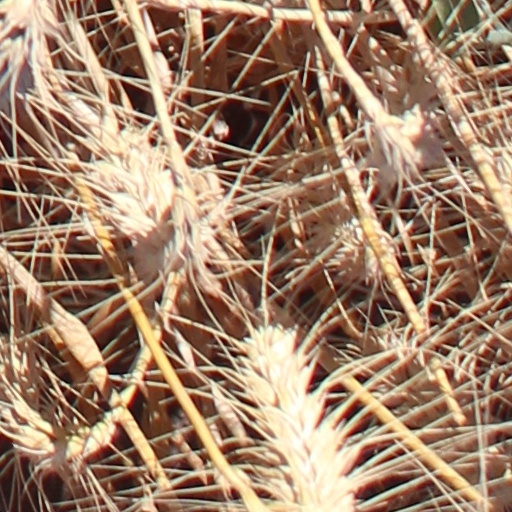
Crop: wheat